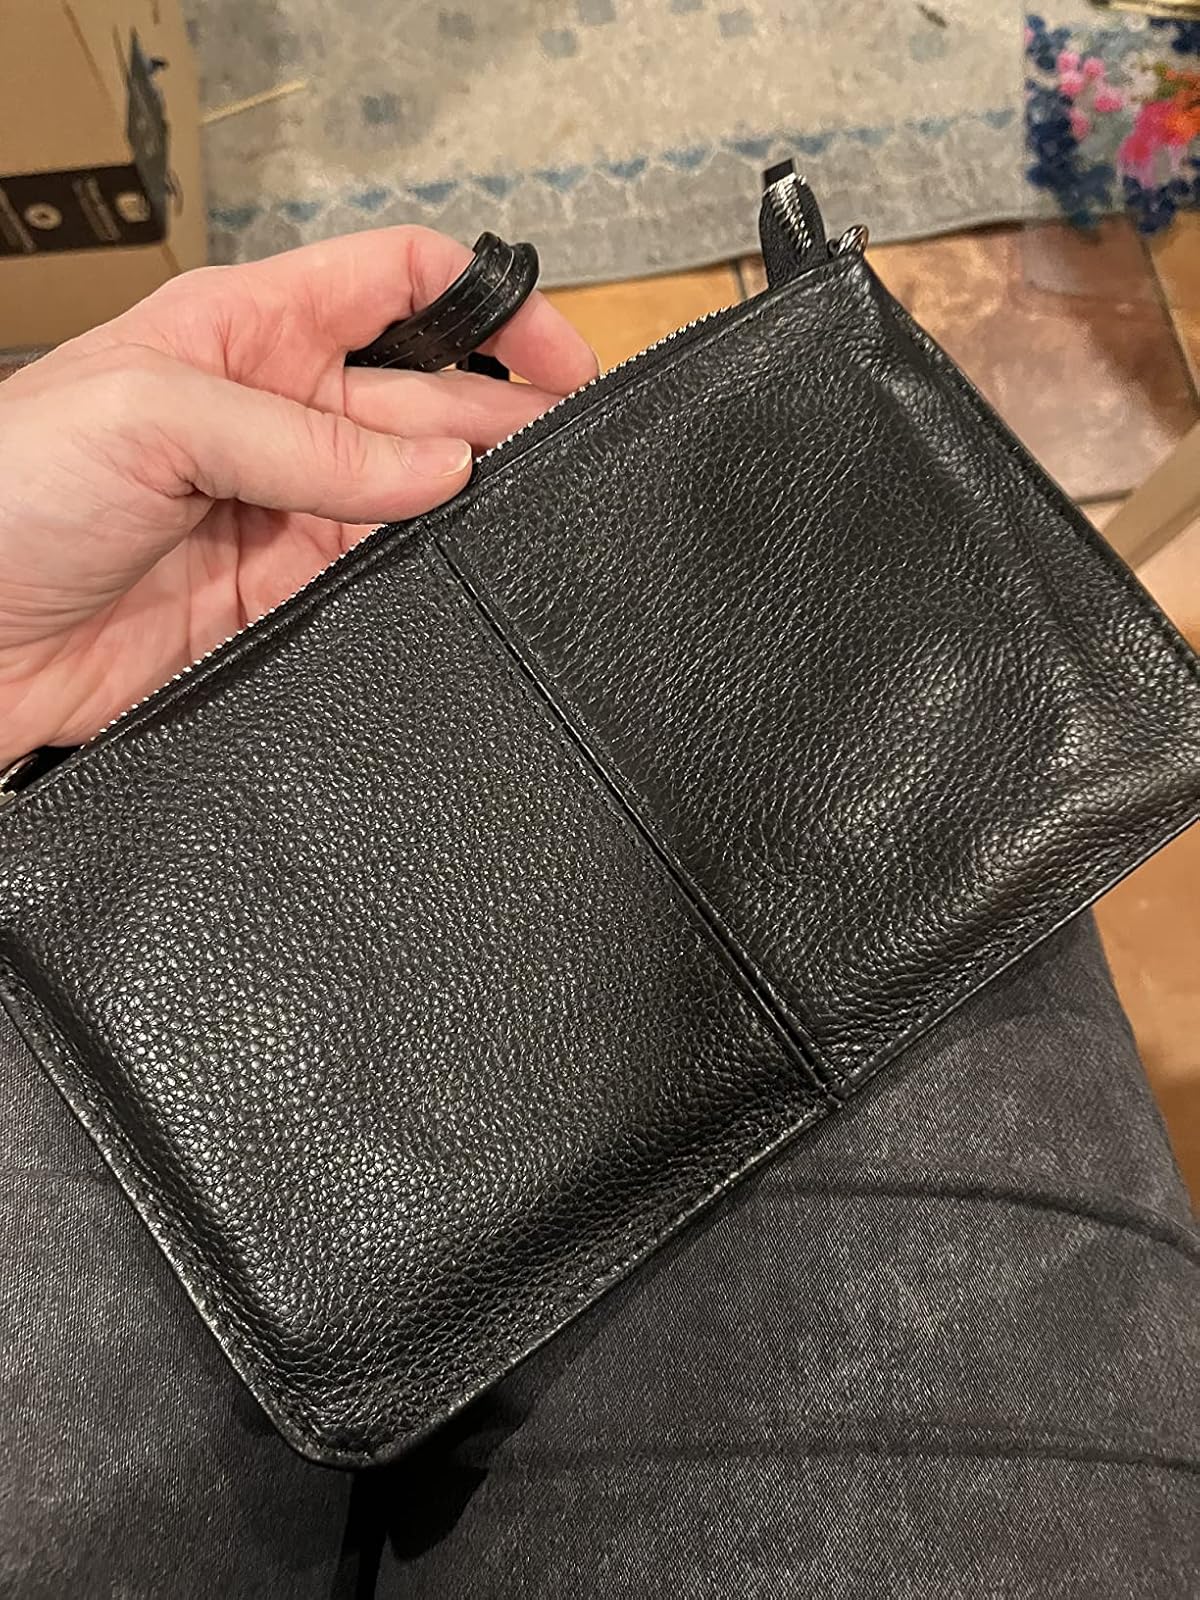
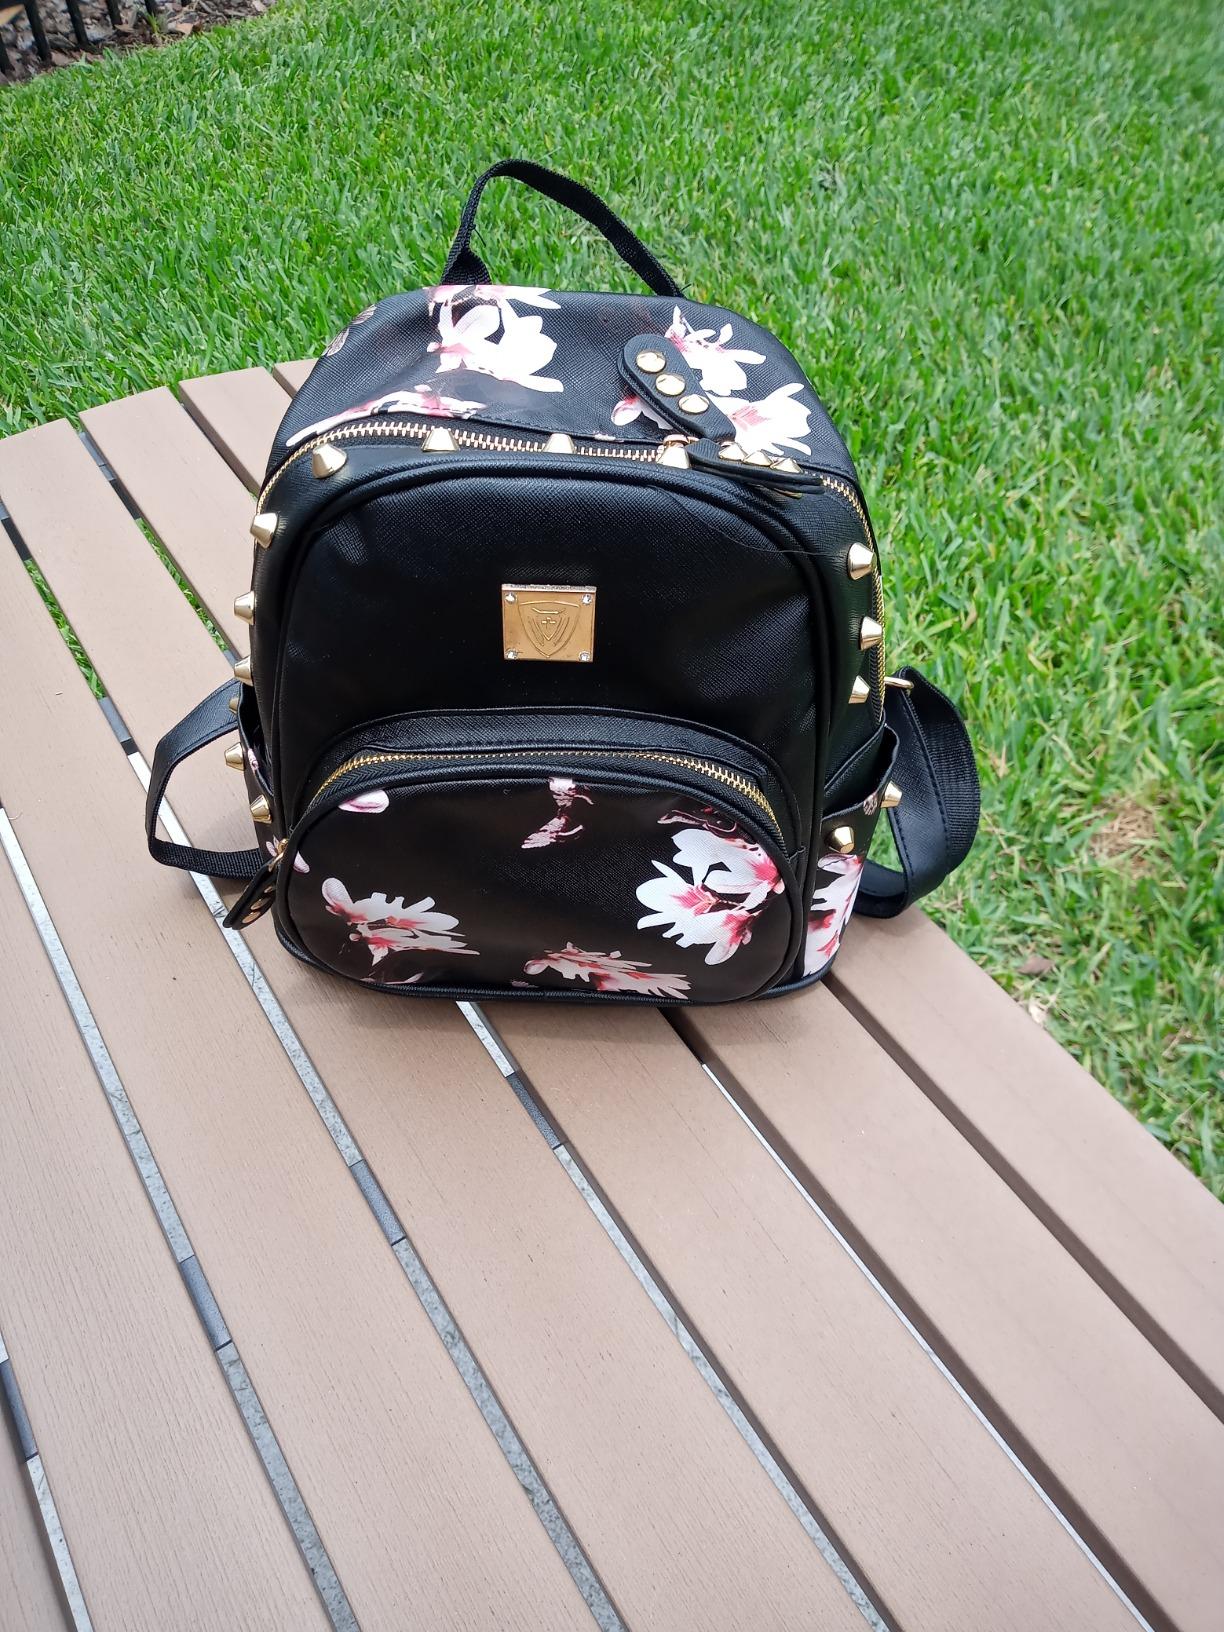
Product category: accessories_handbag
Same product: no